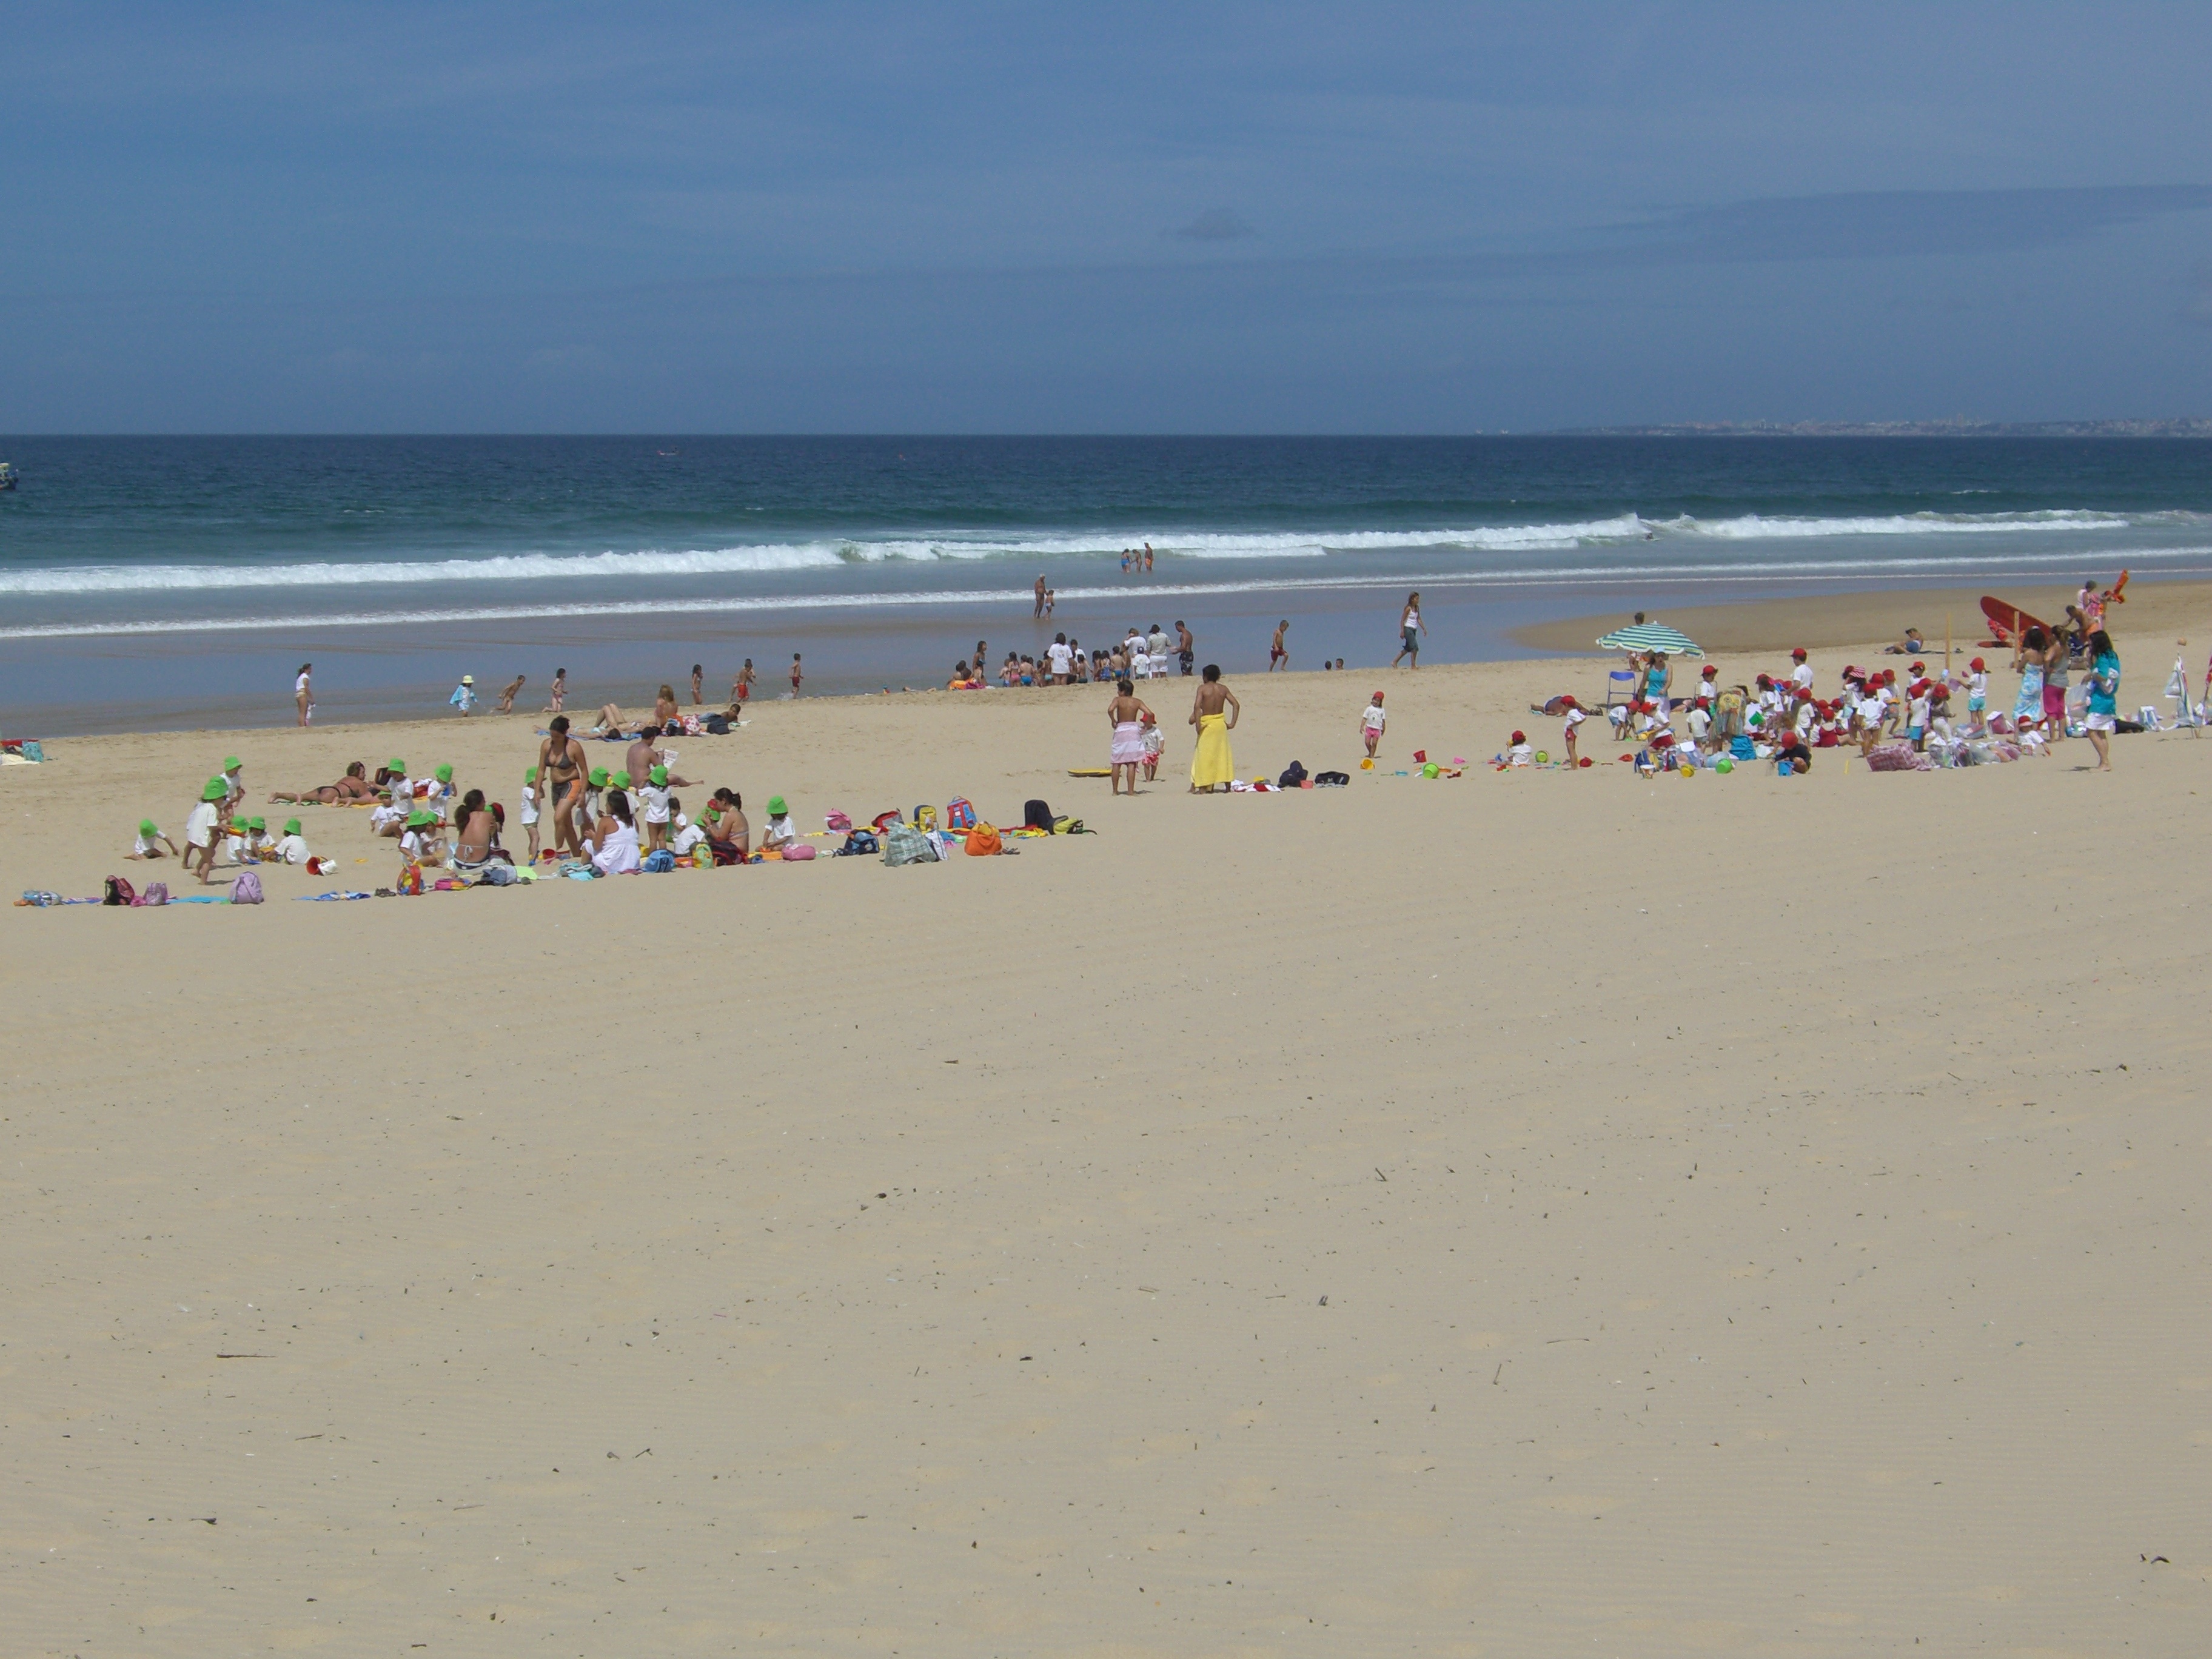
beach, sea, coast, sand, ocean, shore, vacation, bay, body of water, portugal, cape, caparica coast, wind wave